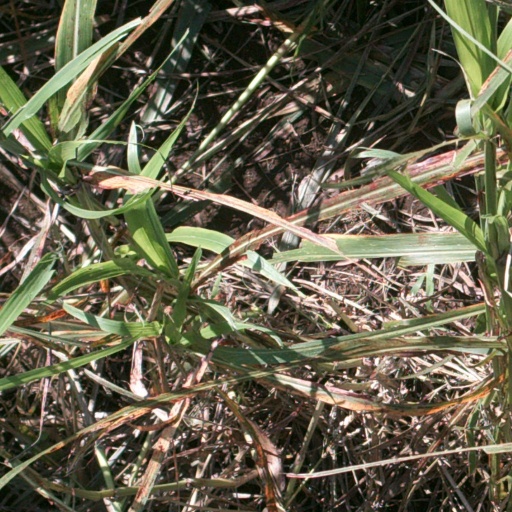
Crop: sorghum